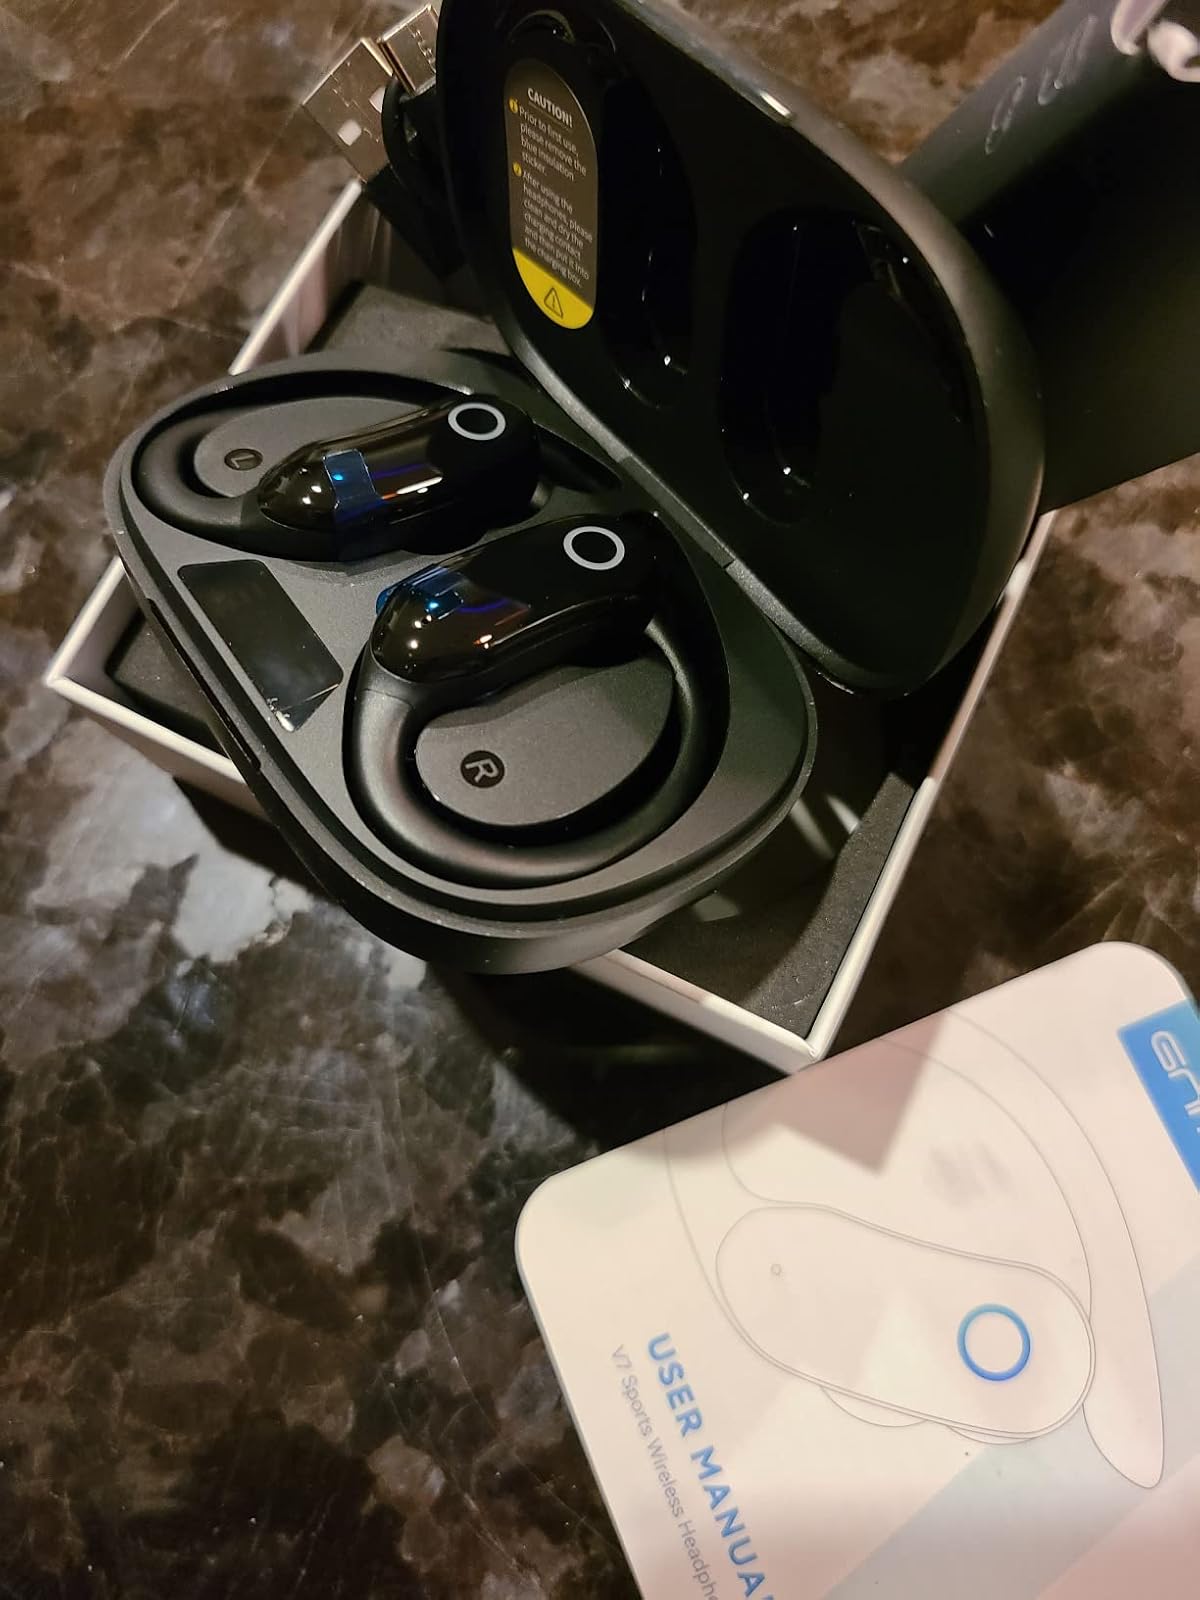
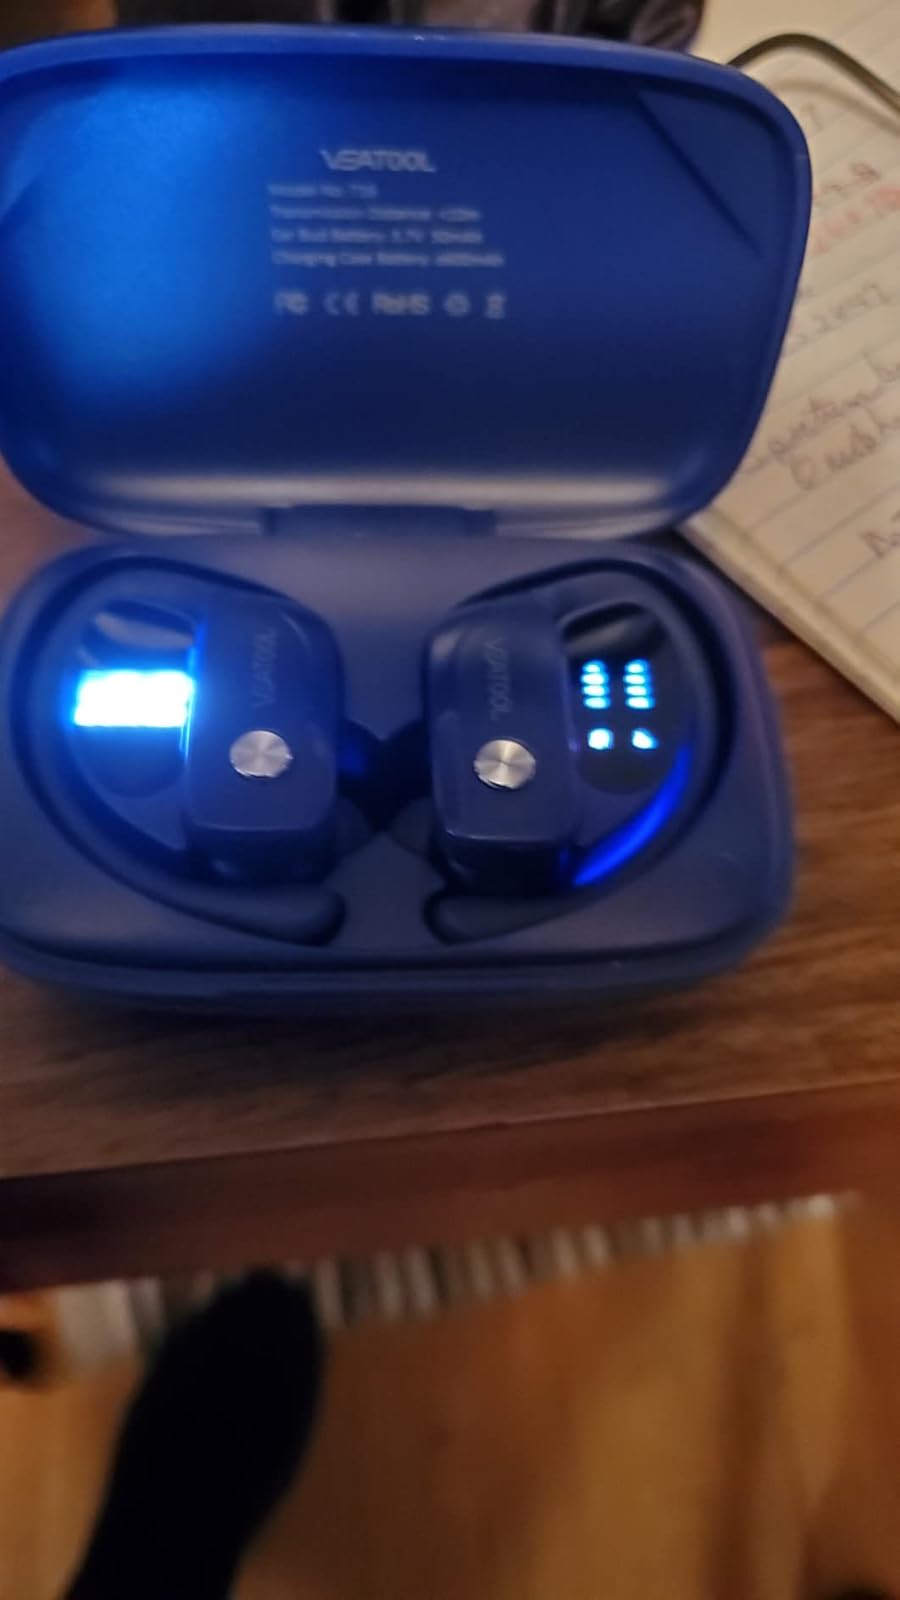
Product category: earbuds
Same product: no